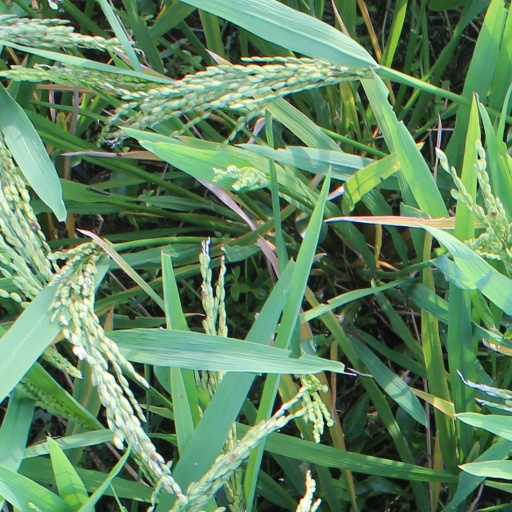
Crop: rice